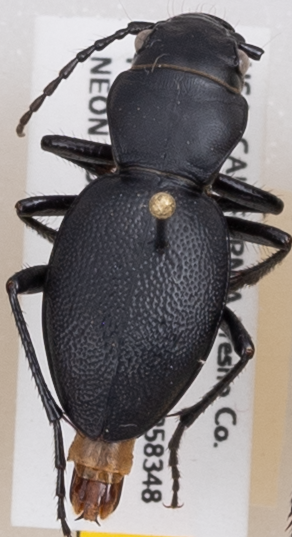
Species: Omus californicus
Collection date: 2018-05-21
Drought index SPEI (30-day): -0.932
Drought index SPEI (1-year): -0.376
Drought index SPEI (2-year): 0.8